Ghana Railway Company Limited

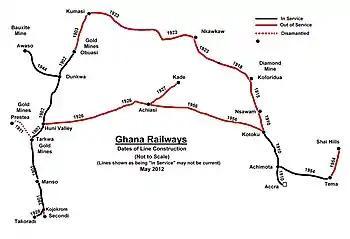
Railway map of Ghana showing dates of construction

Operations began in 1898 under the Gold Coast Government Railways with headquarters in Sekondi. The headquarters were transferred to Takoradi after the building of Takoradi Harbour, and railways and ports were jointly administered as the Ghana Railway & Ports Authority. In 1976, SMCD 95 separated the railway from ports as the Ghana Railway Corporation. The company enjoyed the status of a public corporation until 19 March 2001, when it became a limited liability company.